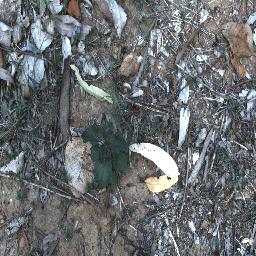
Label: negative